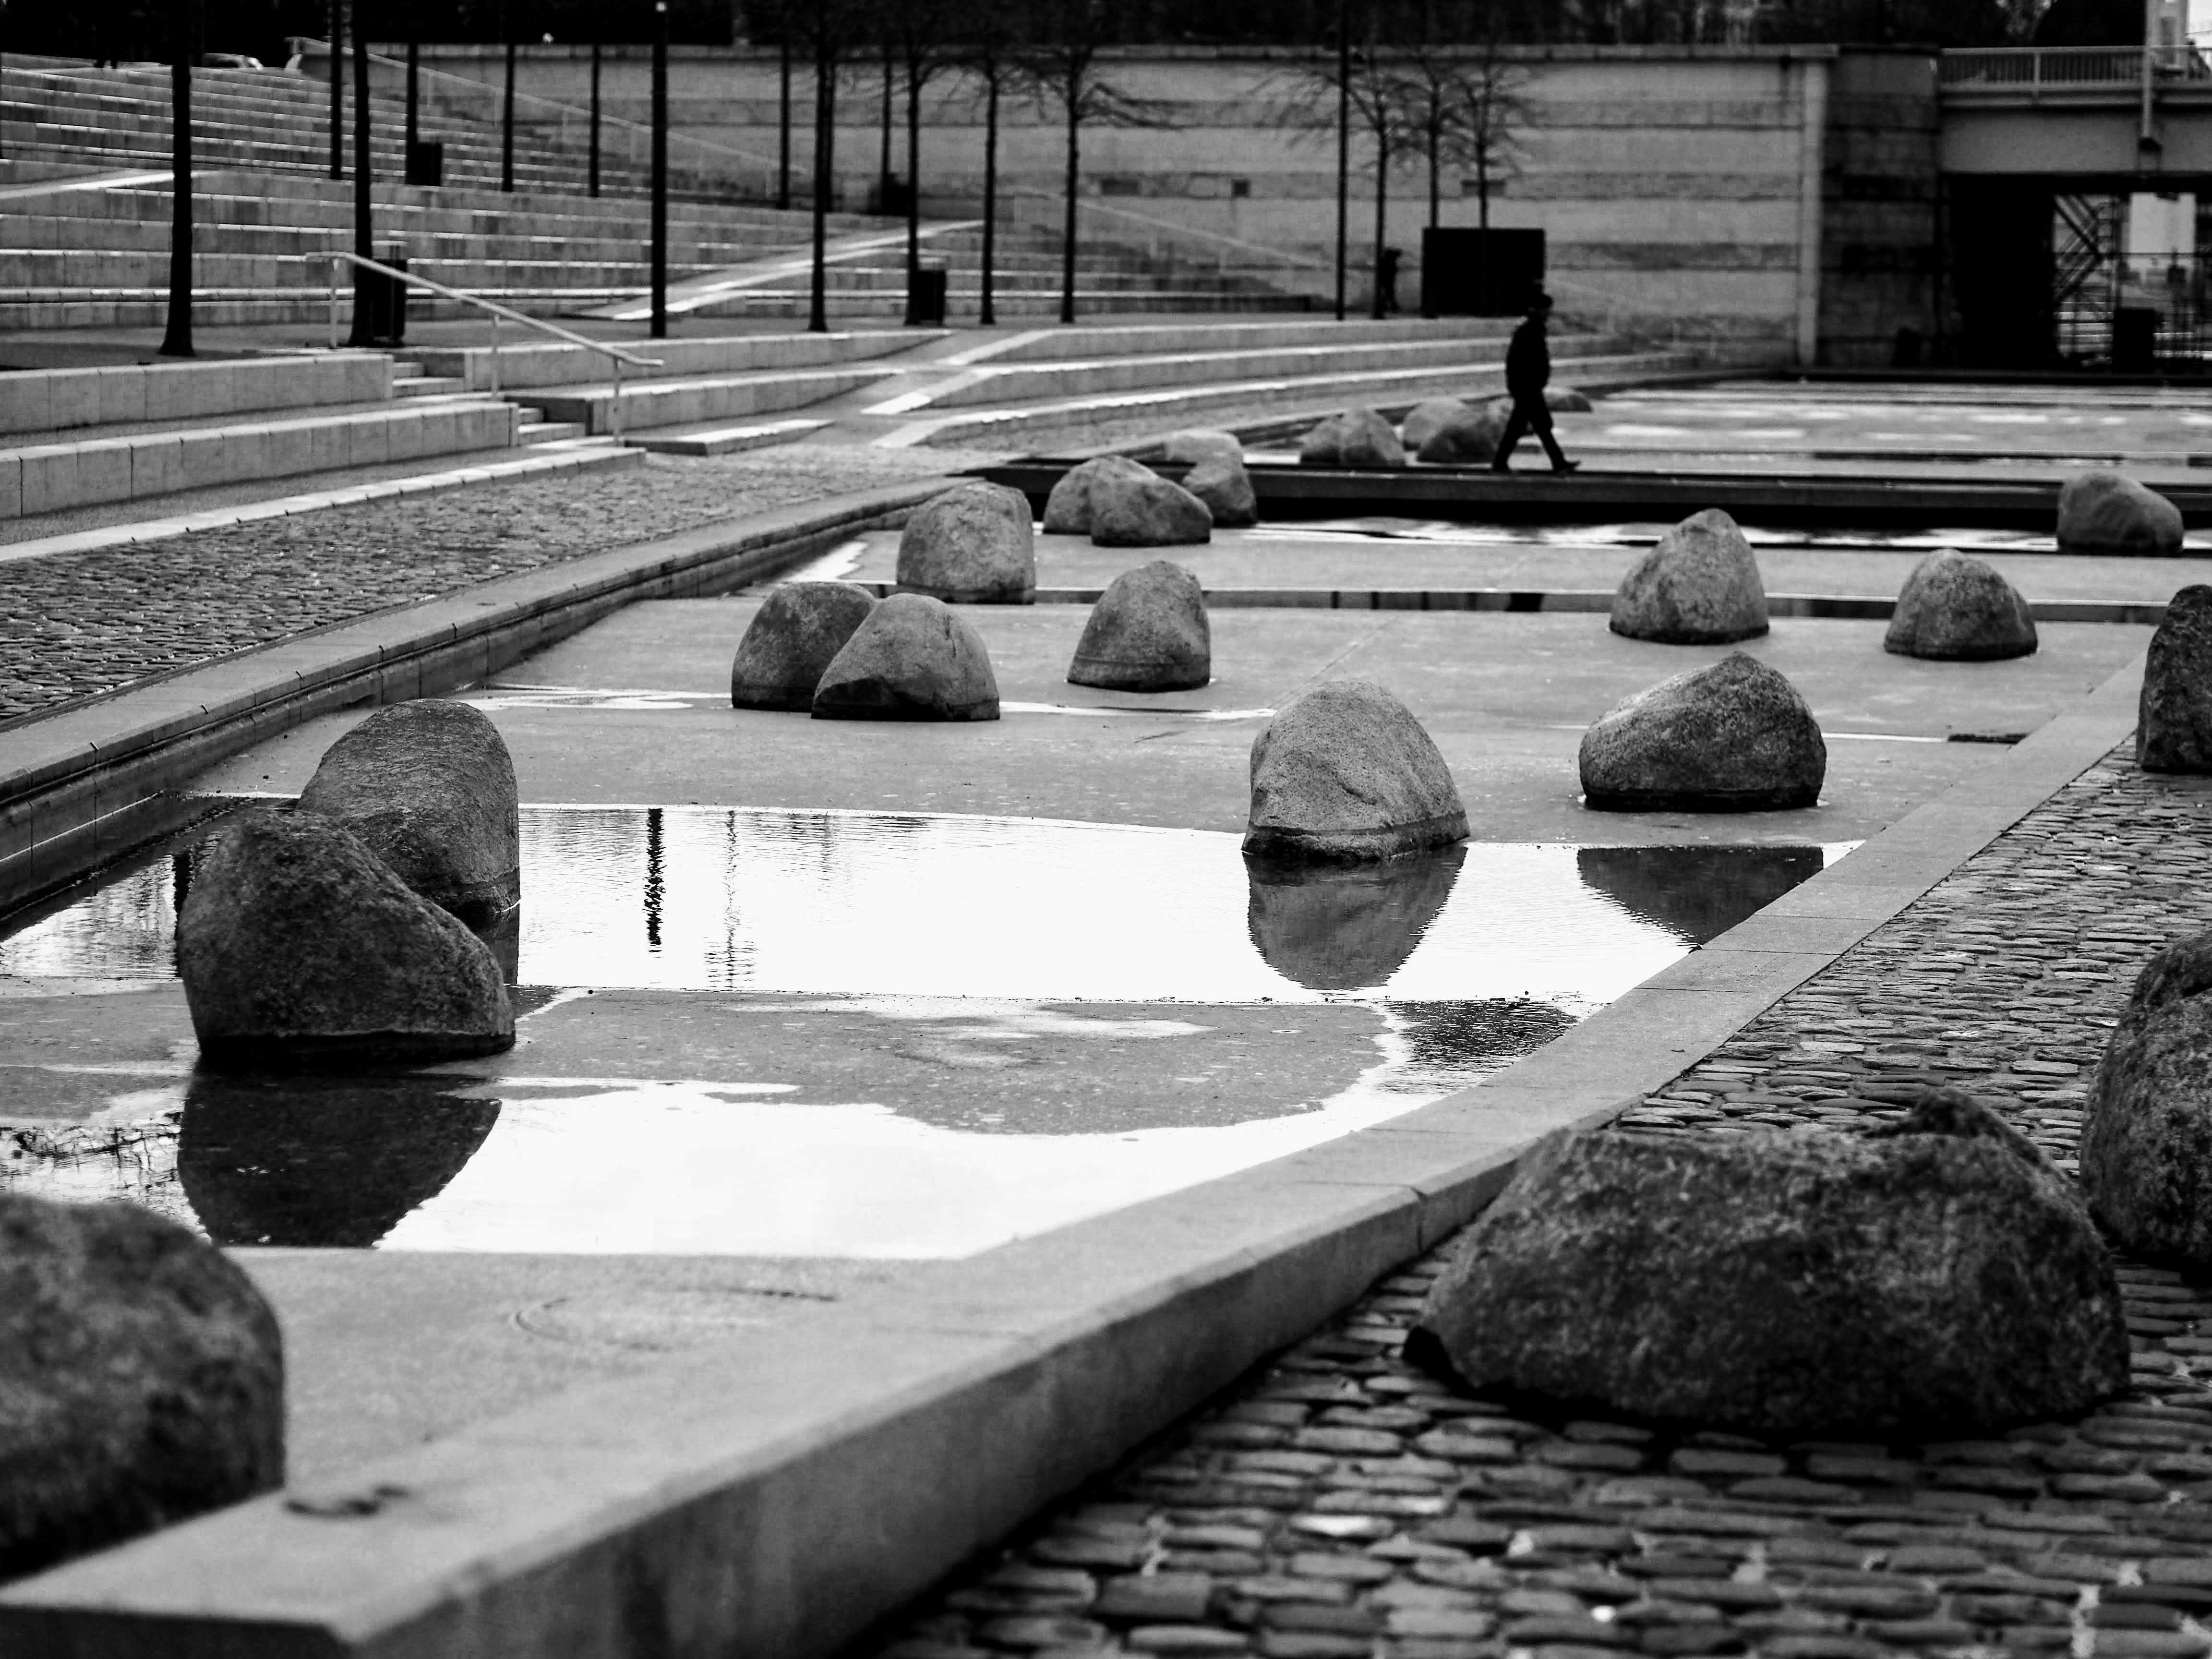
rock, black and white, wood, cobblestone, wall, walkway, market, black, monochrome, pierre, shape, lyon, road surface, monochrome photography, quai augagneur